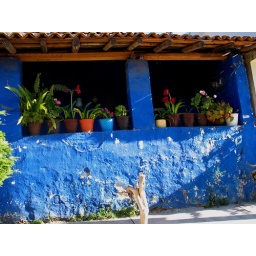
A blue house in Tzintzingareo Michoacan.